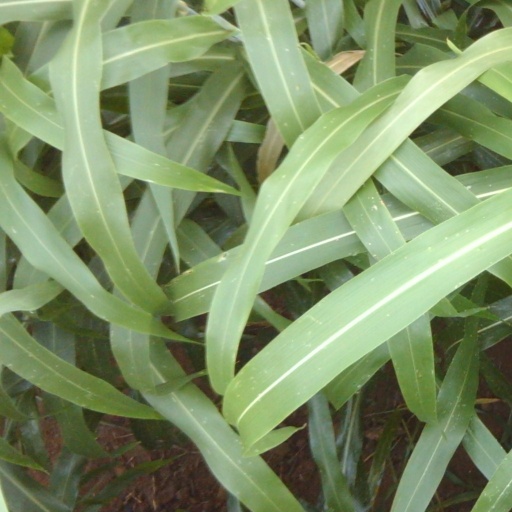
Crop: sorghum